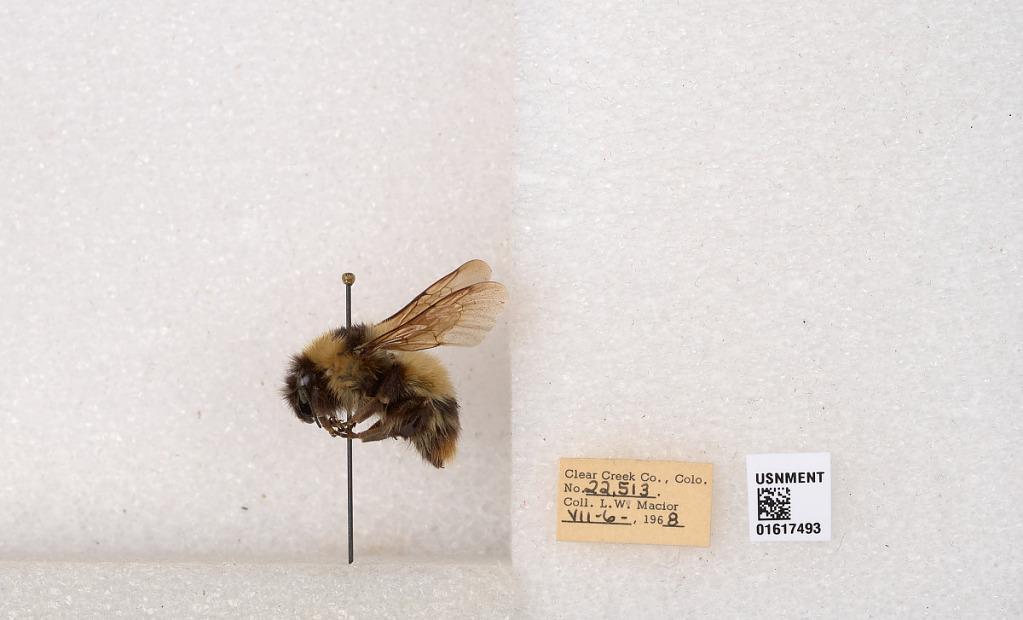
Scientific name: Bombus kirbyellus
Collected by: L. Macior
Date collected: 1968-7-6
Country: United States
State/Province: Colorado
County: Clear Creek
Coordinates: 39.6891, -105.644